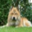
Label: dog